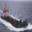
Label: ship